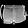
Label: Bag